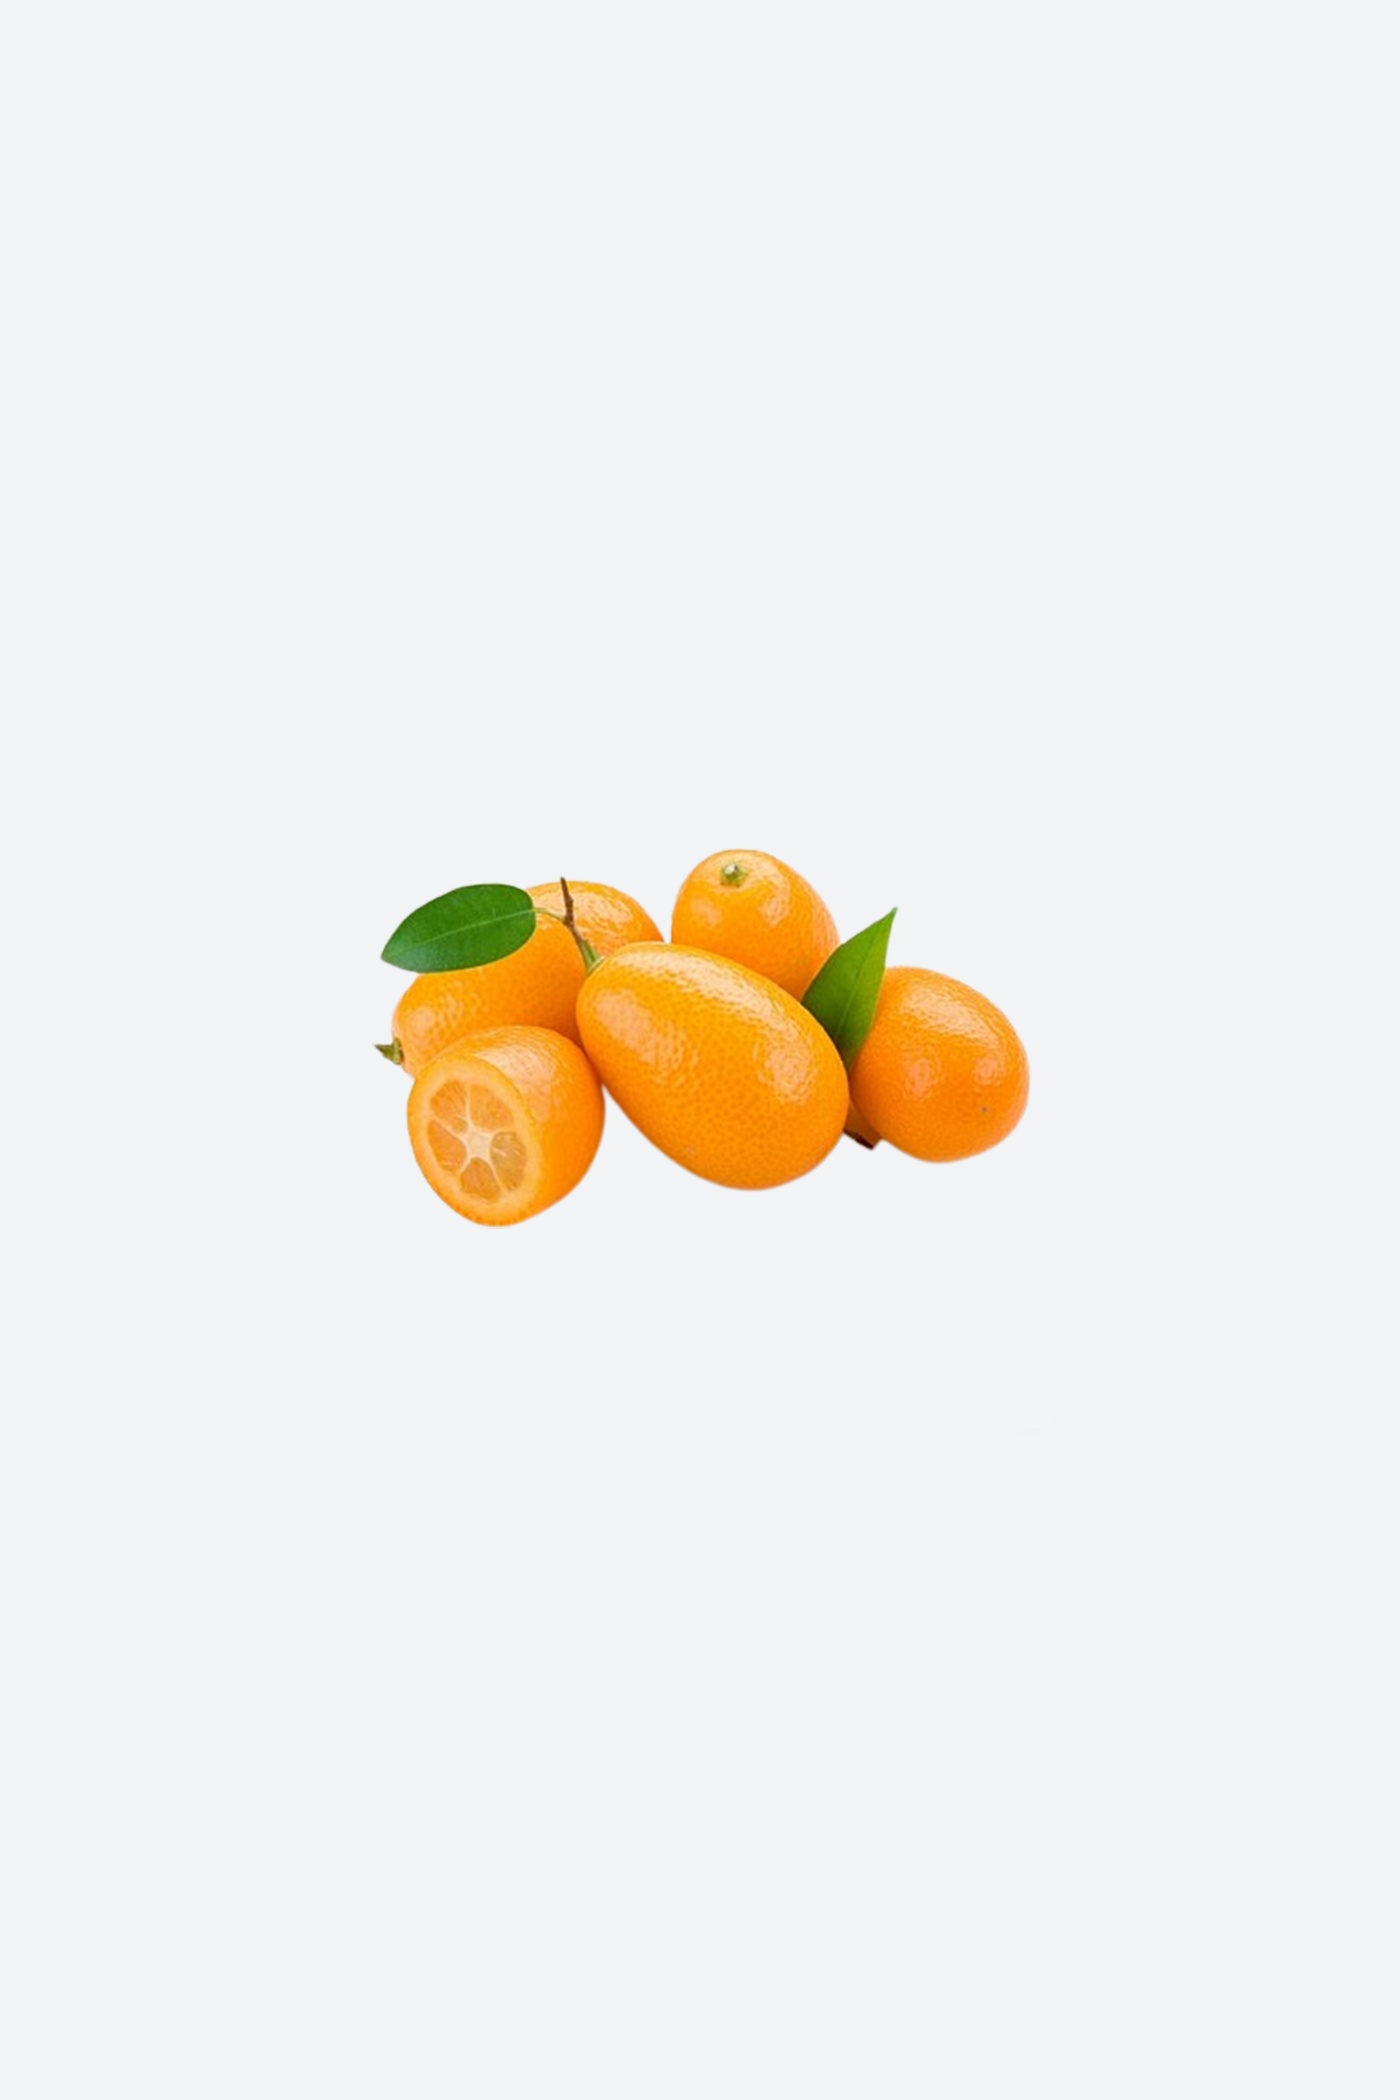
Kumkuat 150 gr
Brand: Verita
Kumkuat , (kamkat) çok faydalı bir meyvedir ve Çincede ‘altın portakal’ anlamına gelir. Kabuğu ve çekirdeği ile birlikte yenebilir. Tatlılarınızın, salatalarınızın ve yemeklerinizin vazgeçilmezi olacak.
Category: Food, Beverages & Tobacco > Food Items > Fruits & Vegetables > Fresh & Frozen Fruits > Citrus Fruits > Kumquats